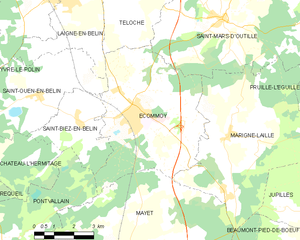
Carte des communes françaises